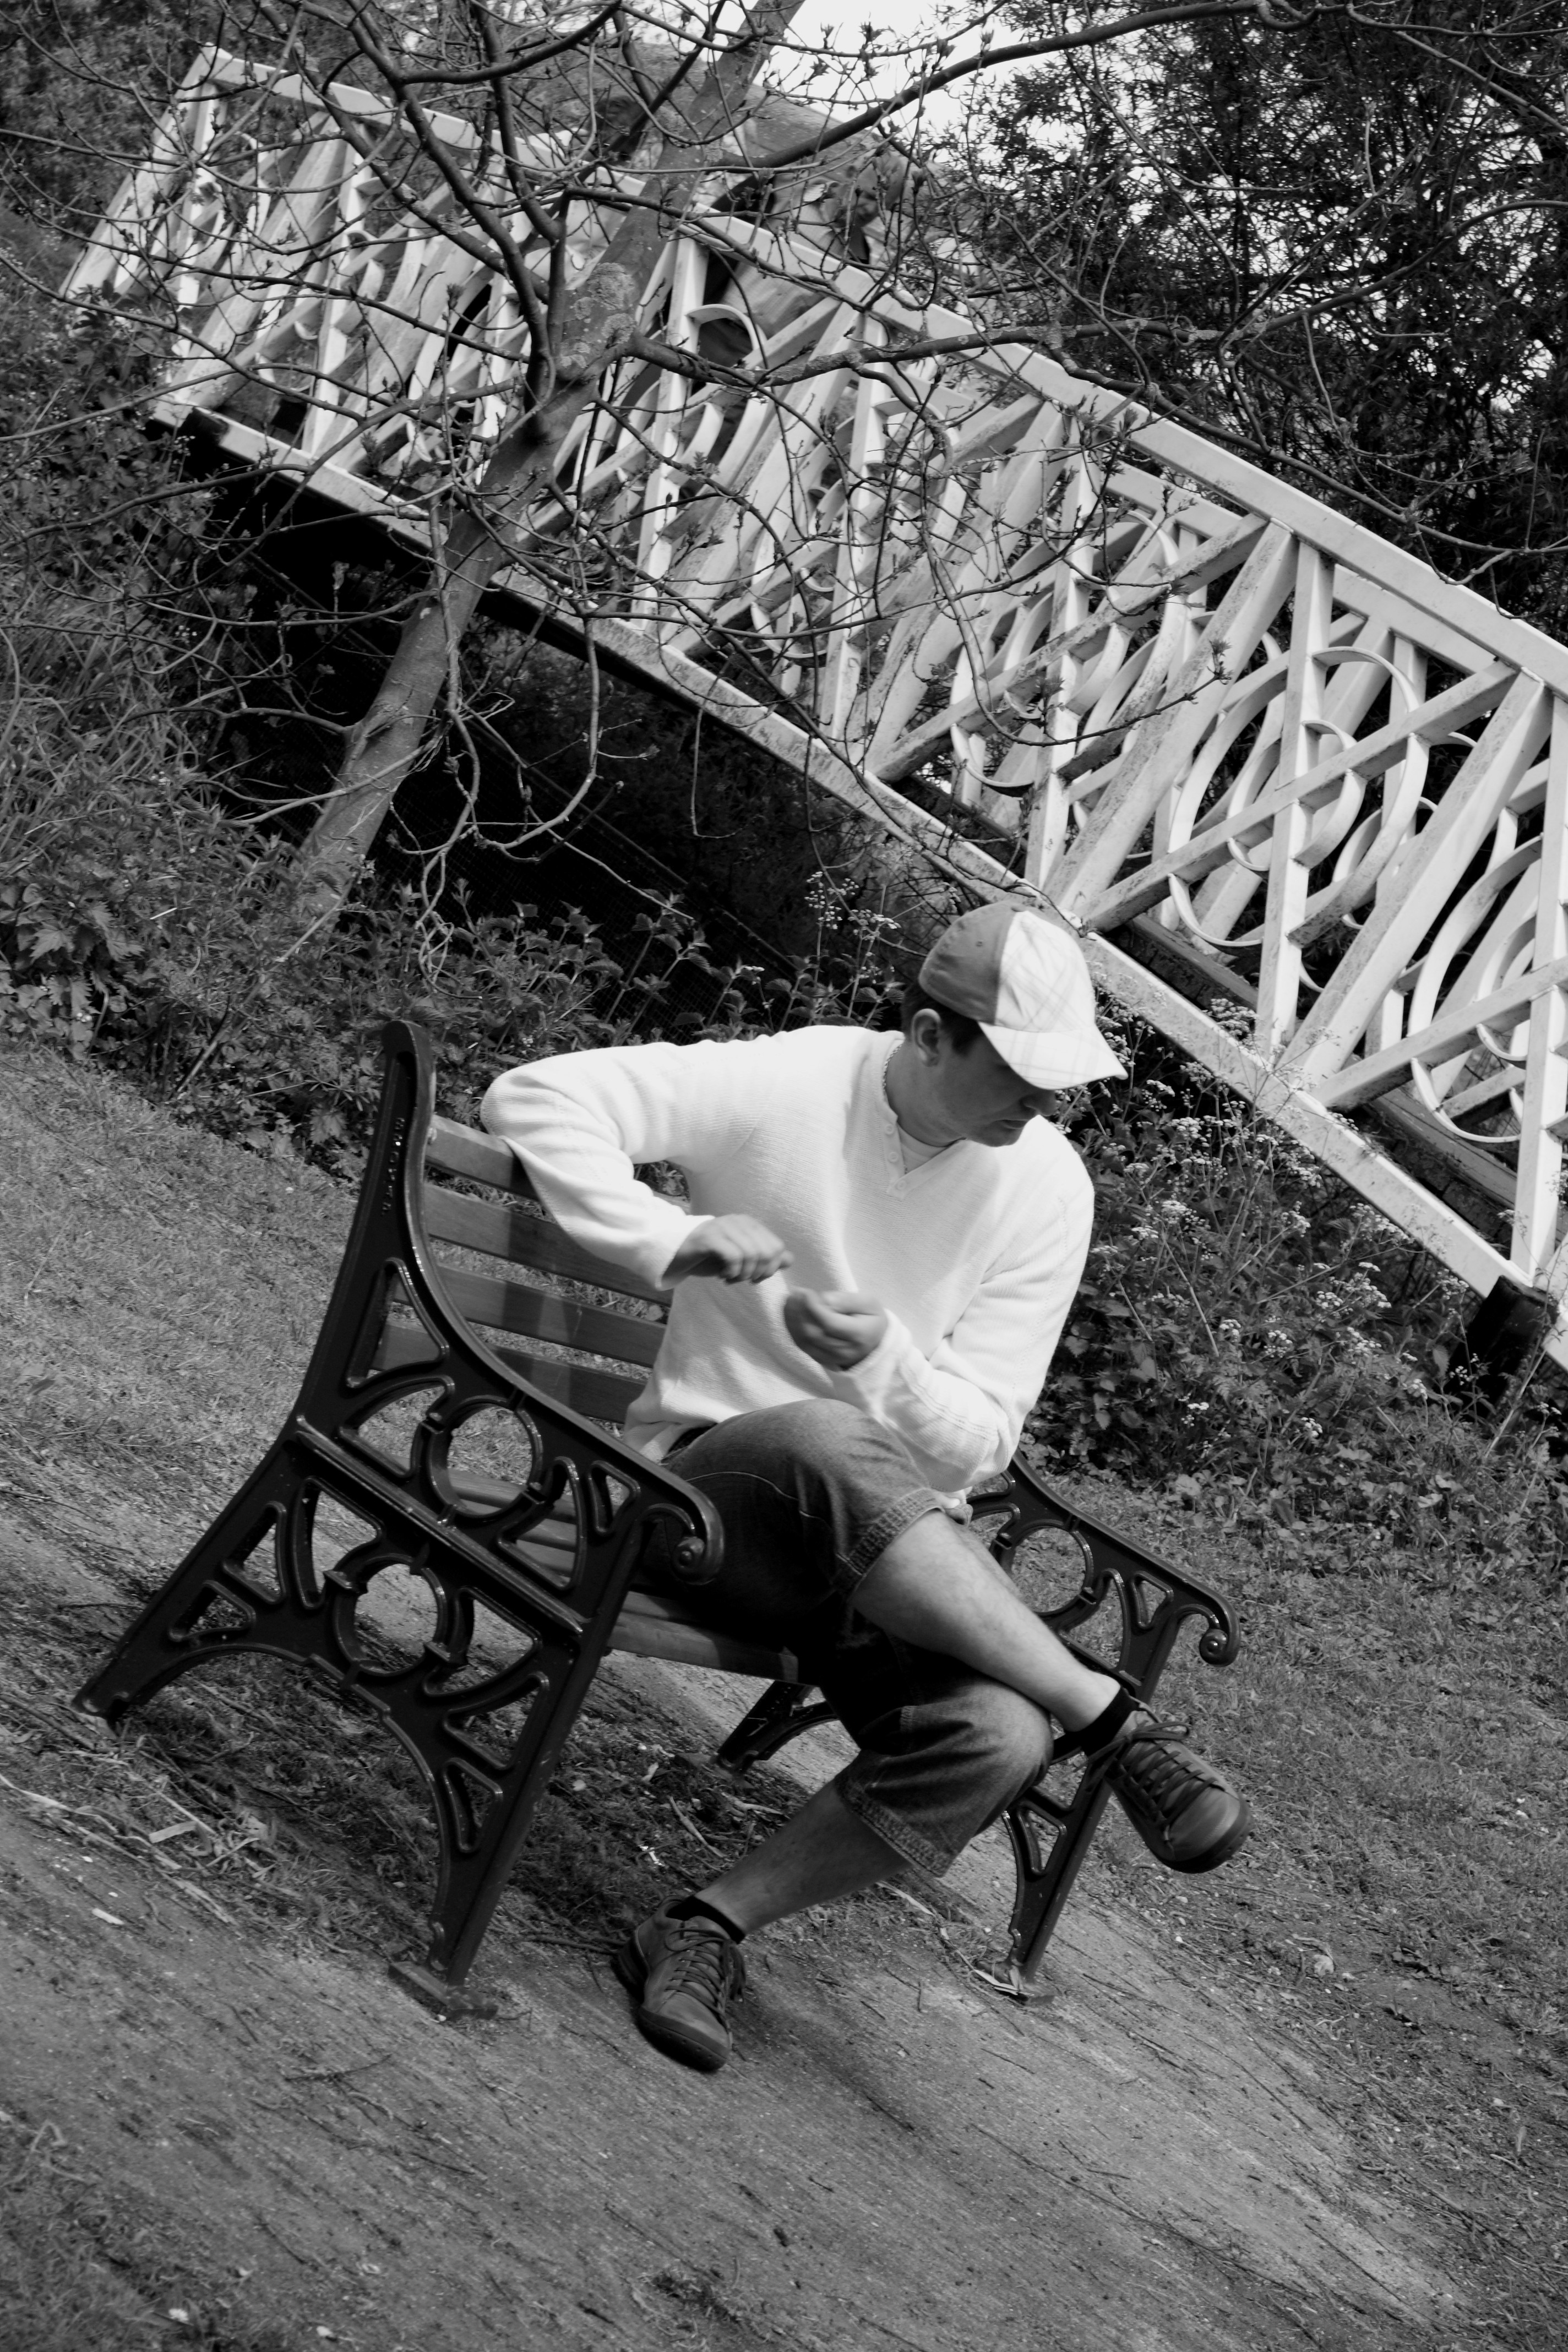
man, nature, black and white, white, bridge, bench, photography, summer, thinking, spring, sitting, park, think, black, monochrome, season, cry, sad, lovely, photograph, depressed, monochrome photography, human positions